The Apprentice (video game)

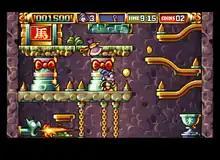
Gameplay screenshot.

"The Apprentice" is a vertically scrolling platform game where players assume the role of young apprentice magician Marvin in order to complete a series of tasks given by his master wizard Gandorf S. Wandburner III, while facing multiple mischiefs and creatures along the way. At the end of each stage, a boss must be fought in order to progress further, while bonus stages are also introduced as well.